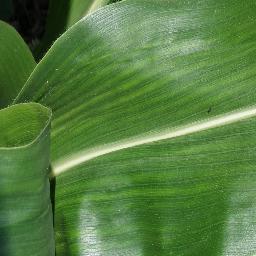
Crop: corn
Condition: (maize)_healthy